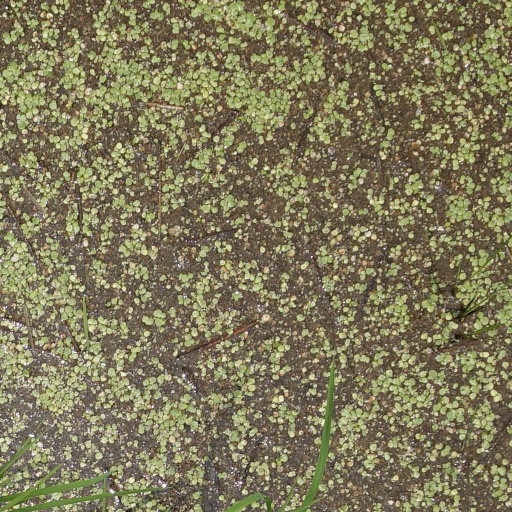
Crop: rice